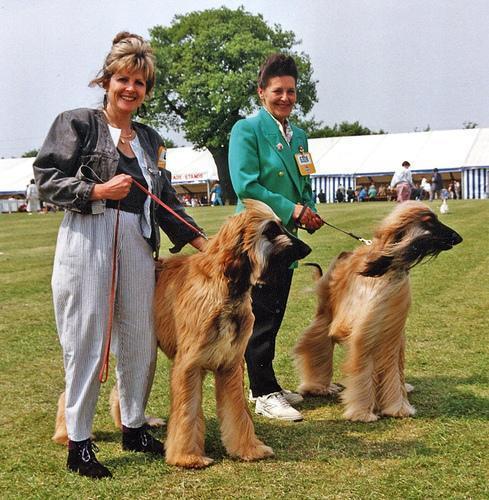
Afghan_hound